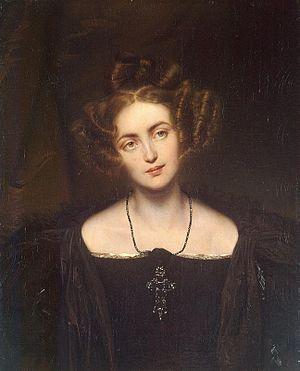
Henriette Sontag (1806-1854), soprano colorature franco-allemande, ici peinte dans un costume du personnage de Donna Anna de l'opéra Don Giovanni de Mozart Русский: Генриетта Зонтаг (1806-1854) - певица
Le Salon de 1831 est l'édition du salon de peinture et de sculpture, organisée au musée du Louvre en 1831.
7 avril : Création de la Symphonie nᵒ 3 dite Eroica de Beethoven à Vienne sous la direction du compositeur.
Henriette Gertrude Walpurgis Sontag, comtesse de Lauenstein, est une cantatrice franco-allemande née à Coblence le 13 mai 1805 et morte du choléra à Mexico le 17 juin 1854.